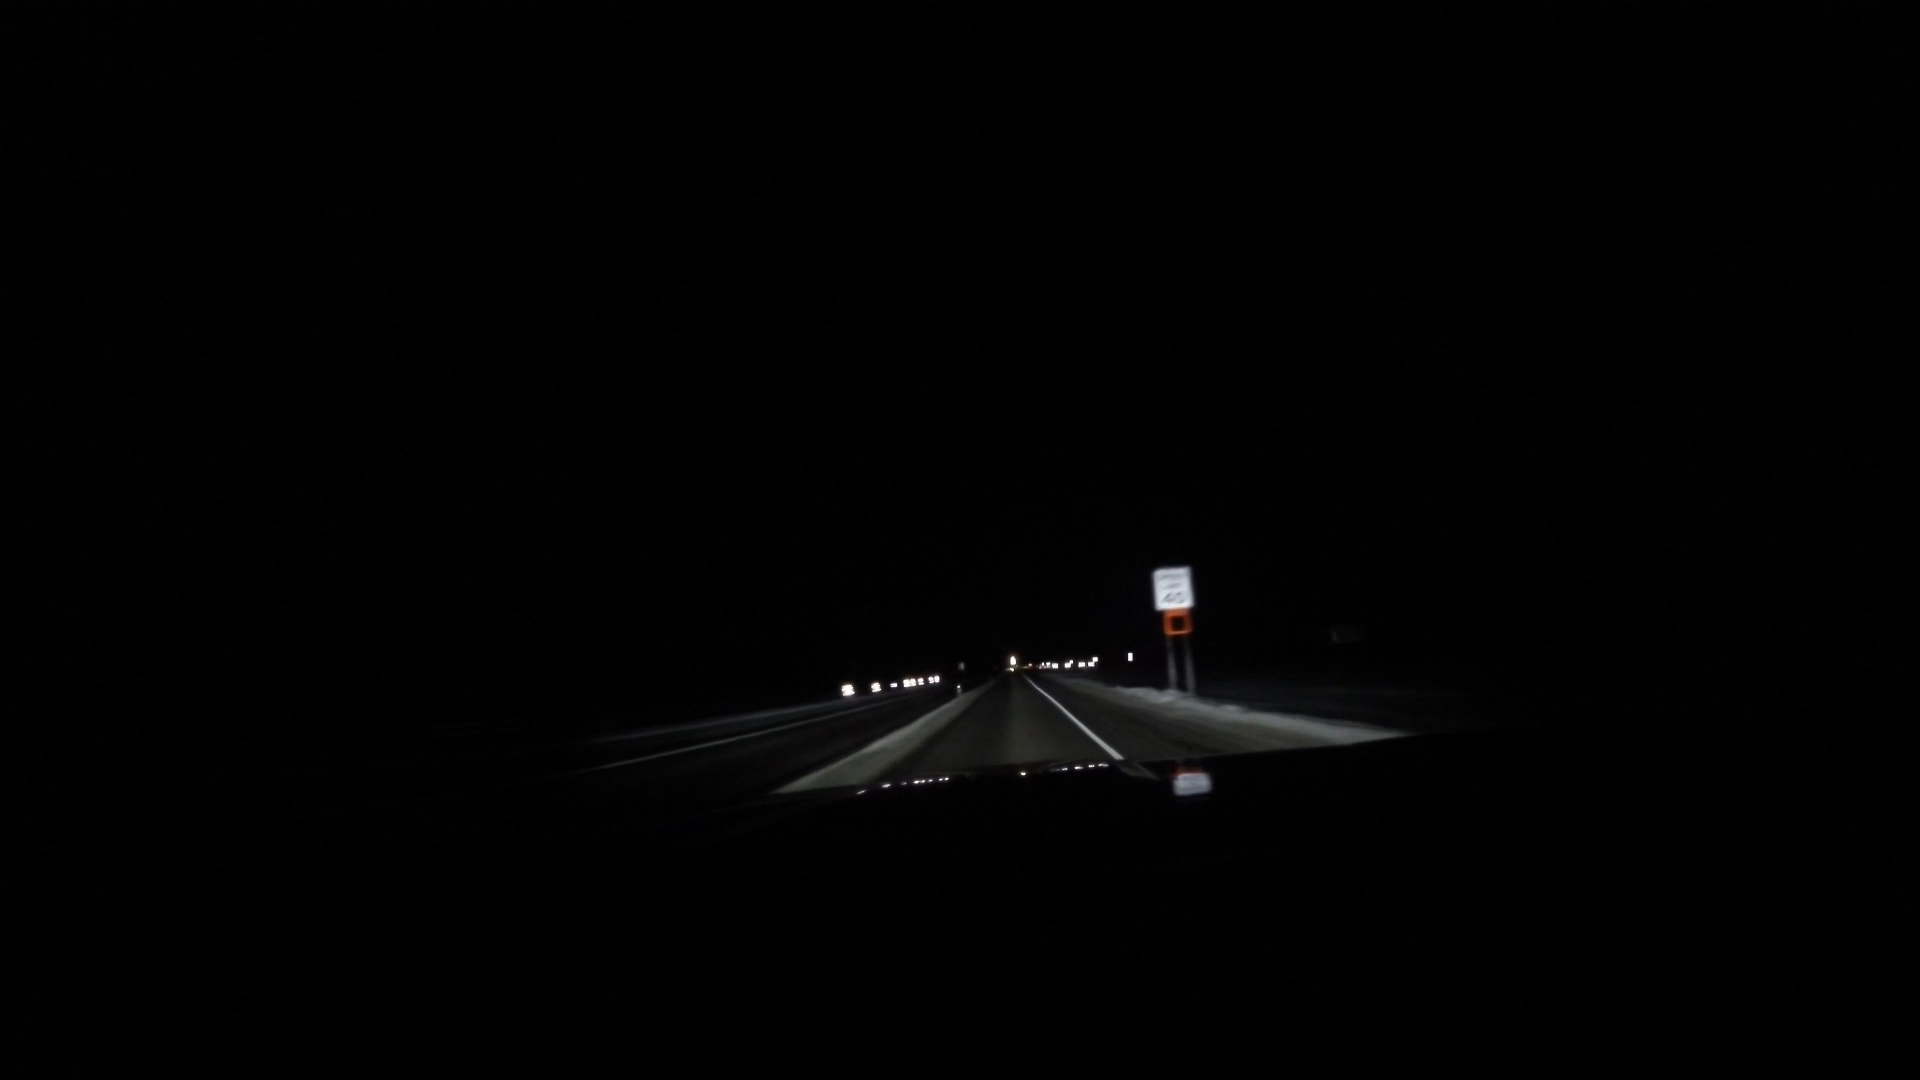
Speed limit sign label: mph40